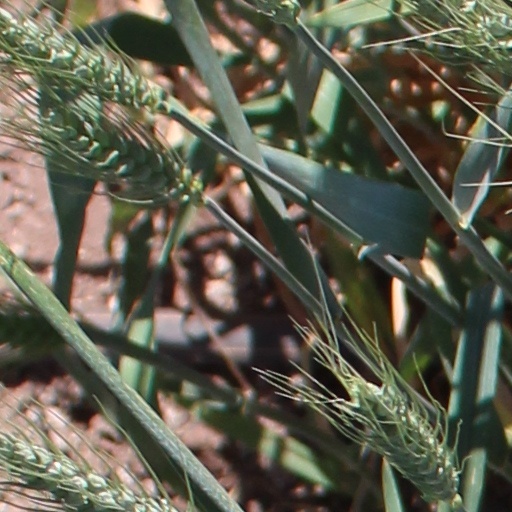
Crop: wheat